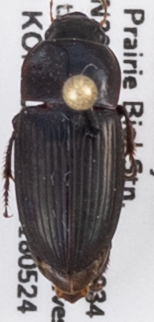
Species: Anisodactylus opaculus
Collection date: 2018-05-24
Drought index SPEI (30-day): -1.238
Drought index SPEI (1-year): -1.28
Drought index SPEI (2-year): -0.51